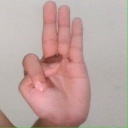
अक्षर: भ